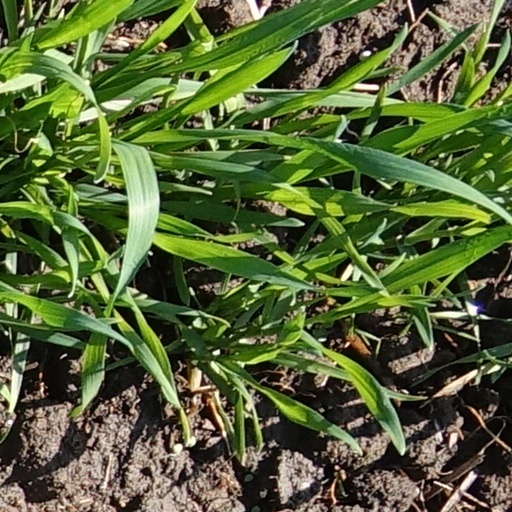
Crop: wheat